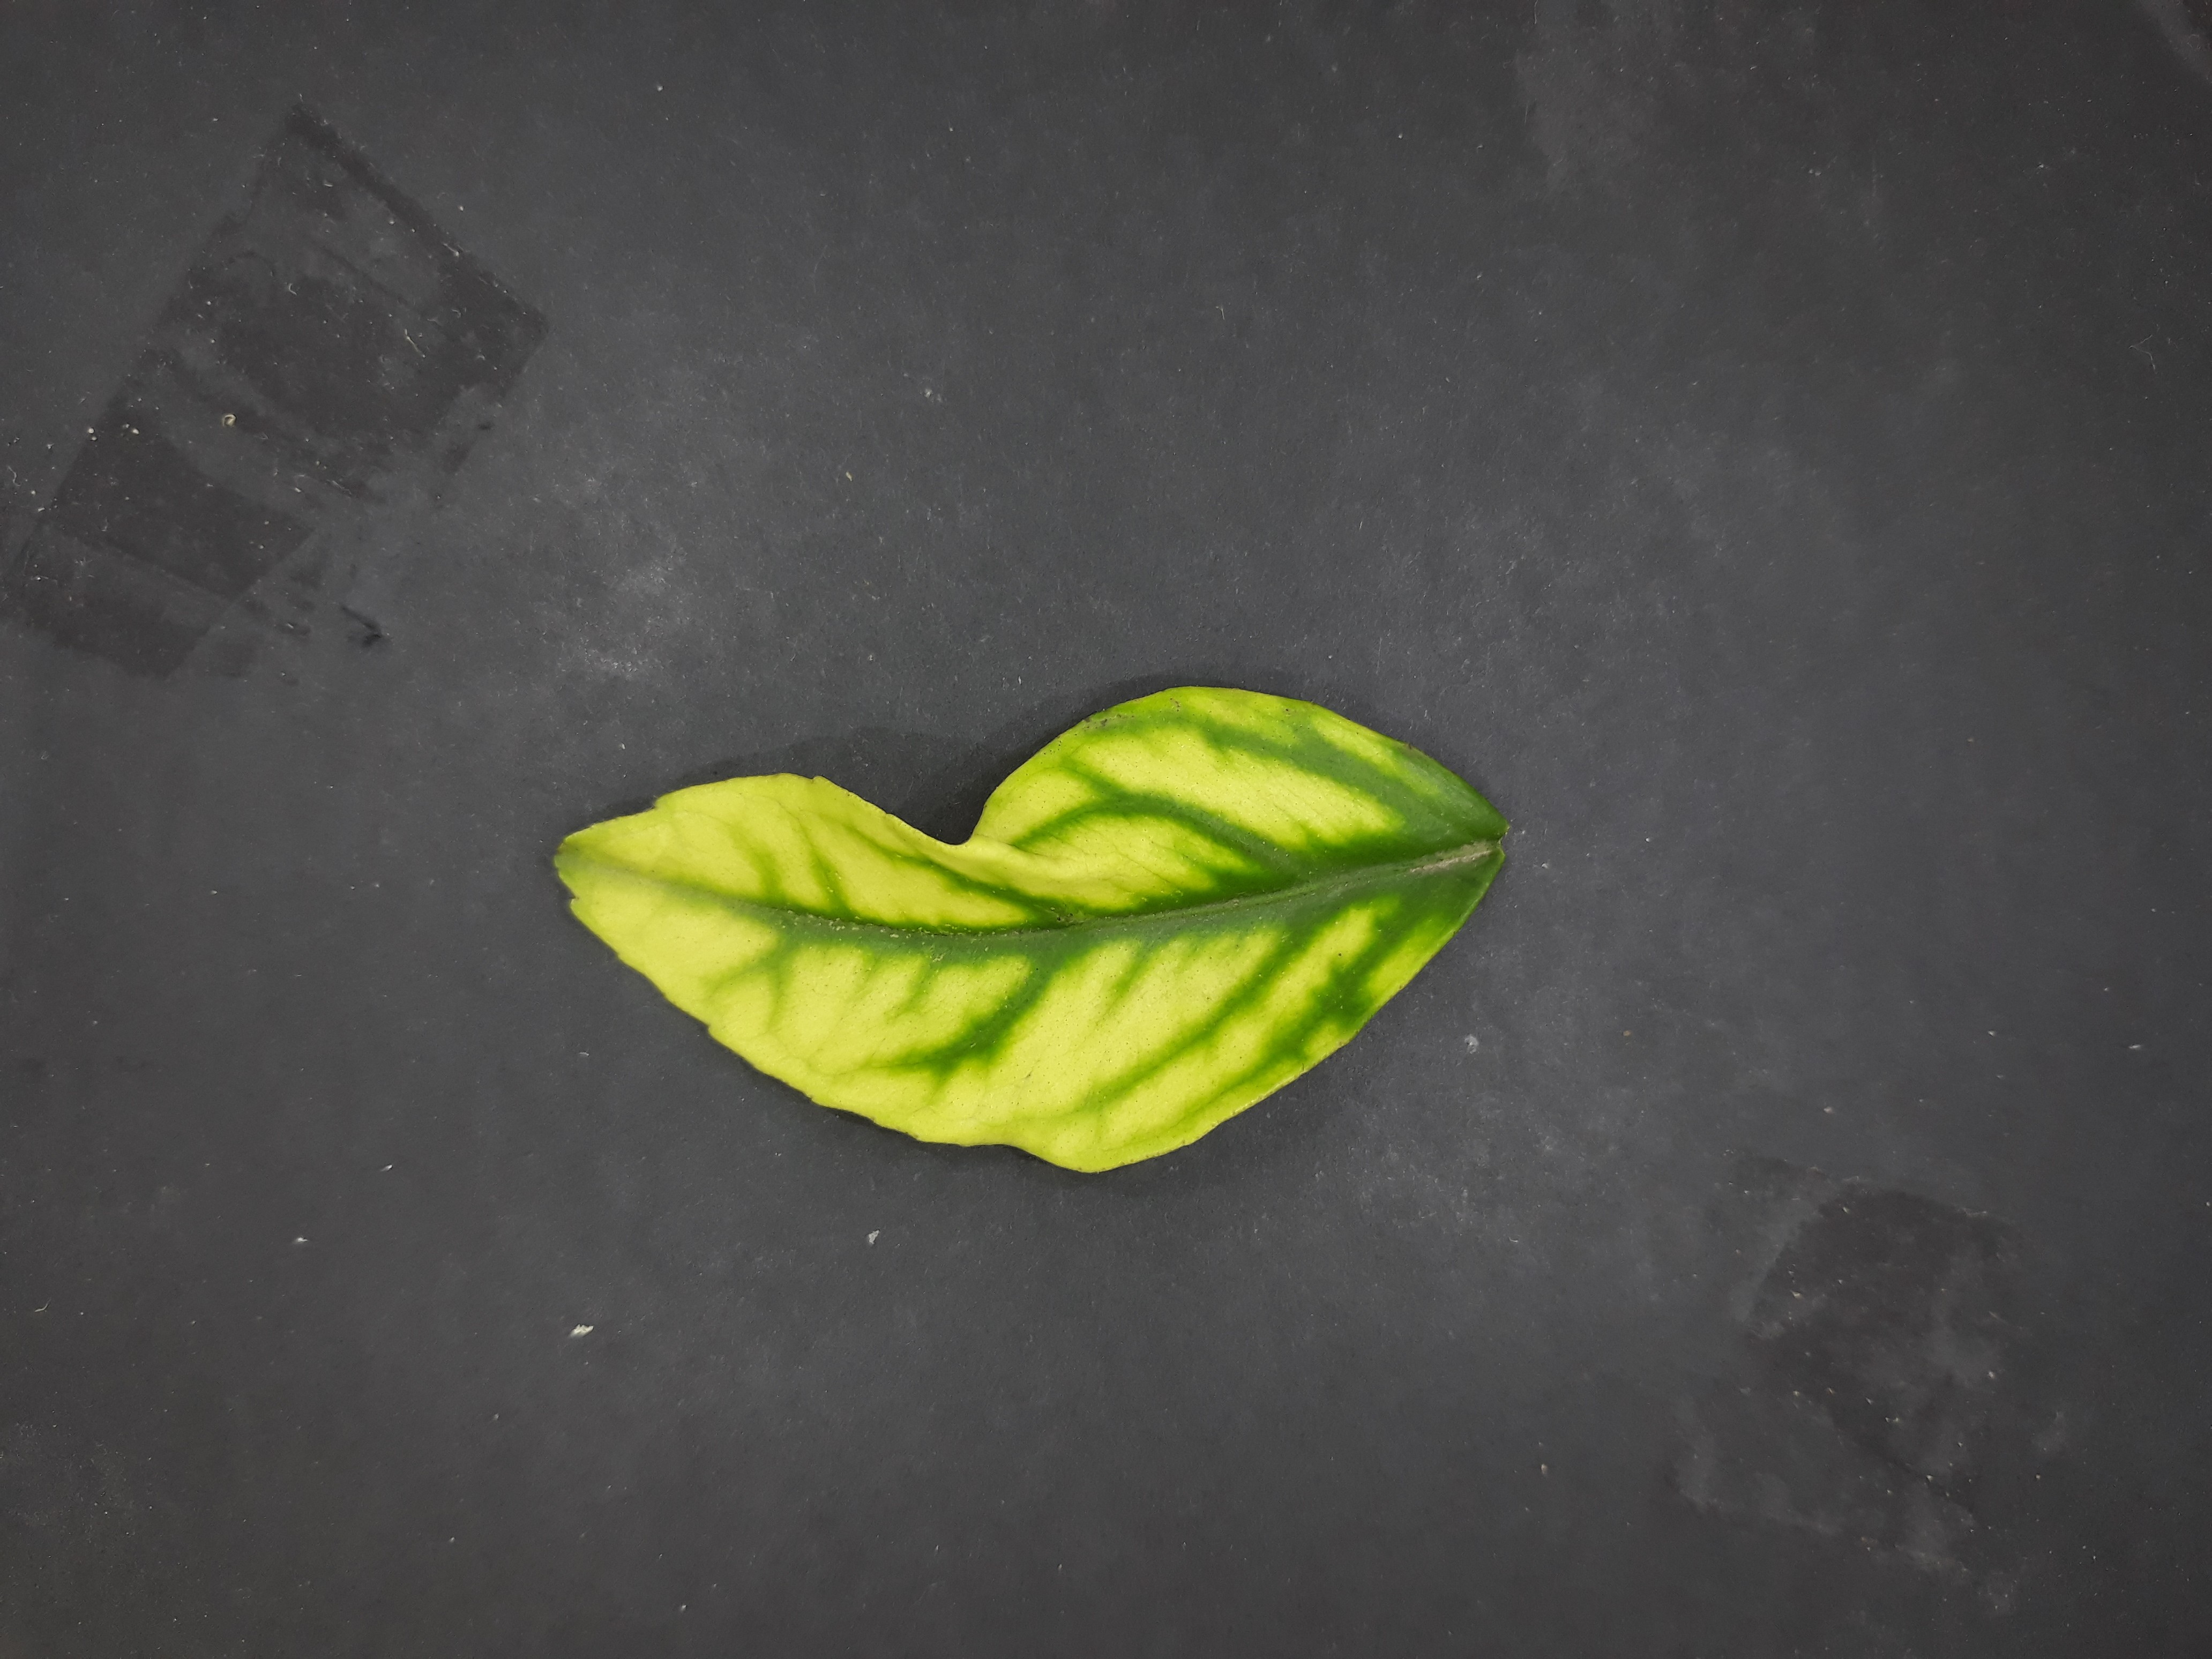
Label: Zinc deficiency (Zn)